Pizhala

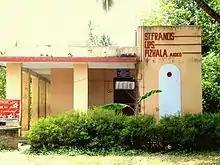
Pizhala U P School

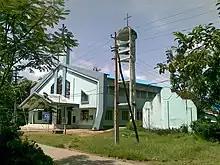
Catholic church in Pizhala

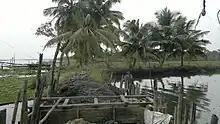
Pokkali Field preparing for fish farming

Pizhala is an island village, one among the fourteen islands of Kadamakkudy archipelago, located near to the main land of the city Ernakulam. The island is surrounded by tributaries of river Periyar. Pizhala island is part of Kadamakkudy village of Kanayannur taluk in Ernakulam district in the state of Kerala, India.